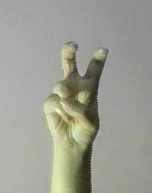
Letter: toot